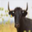
Label: cattle